CMLL World Heavyweight Championship

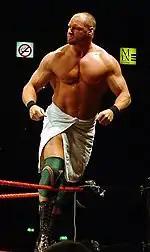
Wrestler Val Venis posing on the second rope before a match.

On April 18, 1997, Steel became the first Canadian to win the championship by defeating then-champion Rayo de Jalisco Jr. to become the eighth overall champion. In September 1997, Steel signed a contract with the World Wrestling Federation (WWF, renamed WWE in 2002) forcing CMLL to vacate the championship for the second time. Instead of holding a traditional tournament to crown another champion, CMLL had the new champion decided in a triple threat match between the top three heavyweight contenders, Universo 2000, Rayo de Jalisco Jr., and Cien Caras. On October 19, 1997, Universo 2000 won the title, starting the first of his three reigns, more than any other wrestler. Universo 2000 lost the title to and regained the title from Rayo de Jalisco Jr. Universo 2000's second reign as champion lasted 1,225 days, the championship's longest reign. This record-breaking run ended on April 18, 2003, when Mr. Niebla won the title. Mr. Niebla was champion for 543 days before Universo 2000 regained the championship for his record-setting third reign.